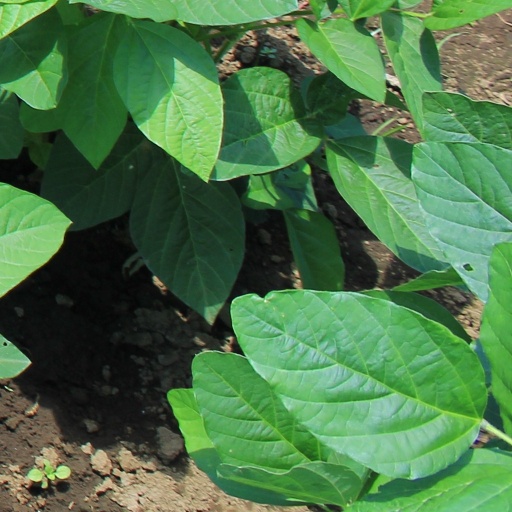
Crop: soybean